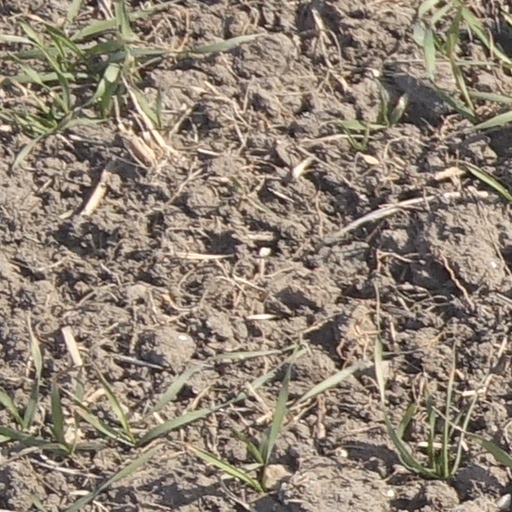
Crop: wheat